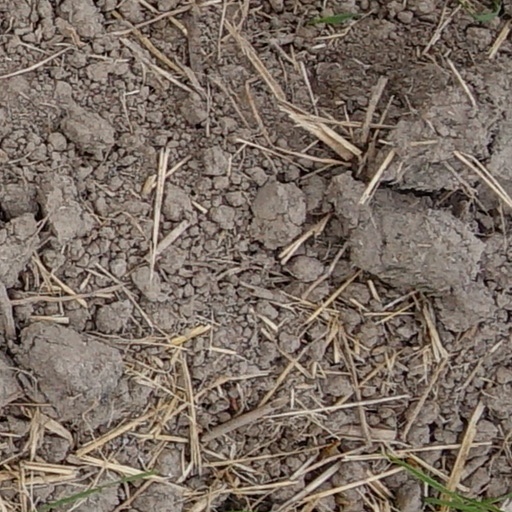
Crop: wheat